Lee Patrick (actress)

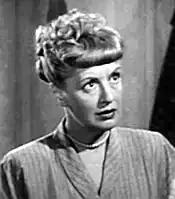
Patrick in "Inner Sanctum" (1948)

"The Shelf" (1926) ran for 32 performances. Patrick acted in three plays in 1927: the 12-performance comedy "Baby Mine"; the equally brief "The Matrimonial Bed"; and "Nightstick", an 84-performance run through January 1928. The 24-performance "The Common Sin" was the only other play she did in 1928.